2013 Six Nations Championship

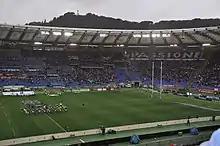
2013 Six Nations Italy vs Wales

At the start of the 2013 Six Nations Championships England were favoured to win by many pundits after they beat the world champion New Zealand team in December 2012. France, enjoying a winning streak prior to the competition, were also considered strong contenders. In contrast defending champions Wales had suffered seven consecutive defeats (4 versus Australia) and were without their regular head coach Warren Gatland. Expectations regarding England and Wales were confirmed in the first round of matches, played on 2 February, with England enjoying a convincing 38–18 victory against Scotland and Wales losing 22–30 against Ireland despite a Welsh comeback from 3-30 down just after half time. France however were upset in their first game, going down 23–18 against Italy. The following week both England and Wales won their matches, against Ireland and France respectively. Scotland meanwhile beat Italy 34–10 in the other game, their first Six Nations victory since 2011. In round three Wales defeated Italy 9–26 and England beat France 23–13. In the remaining match, Scotland defeated Ireland for a second consecutive victory. Wales won their round four clash against Scotland 26-13 and in the process achieved a record fifth consecutive away win in the Six Nations. England remained undefeated after beating Italy 18-11. Ireland and France tied 13–13, giving France their first points in the competition.